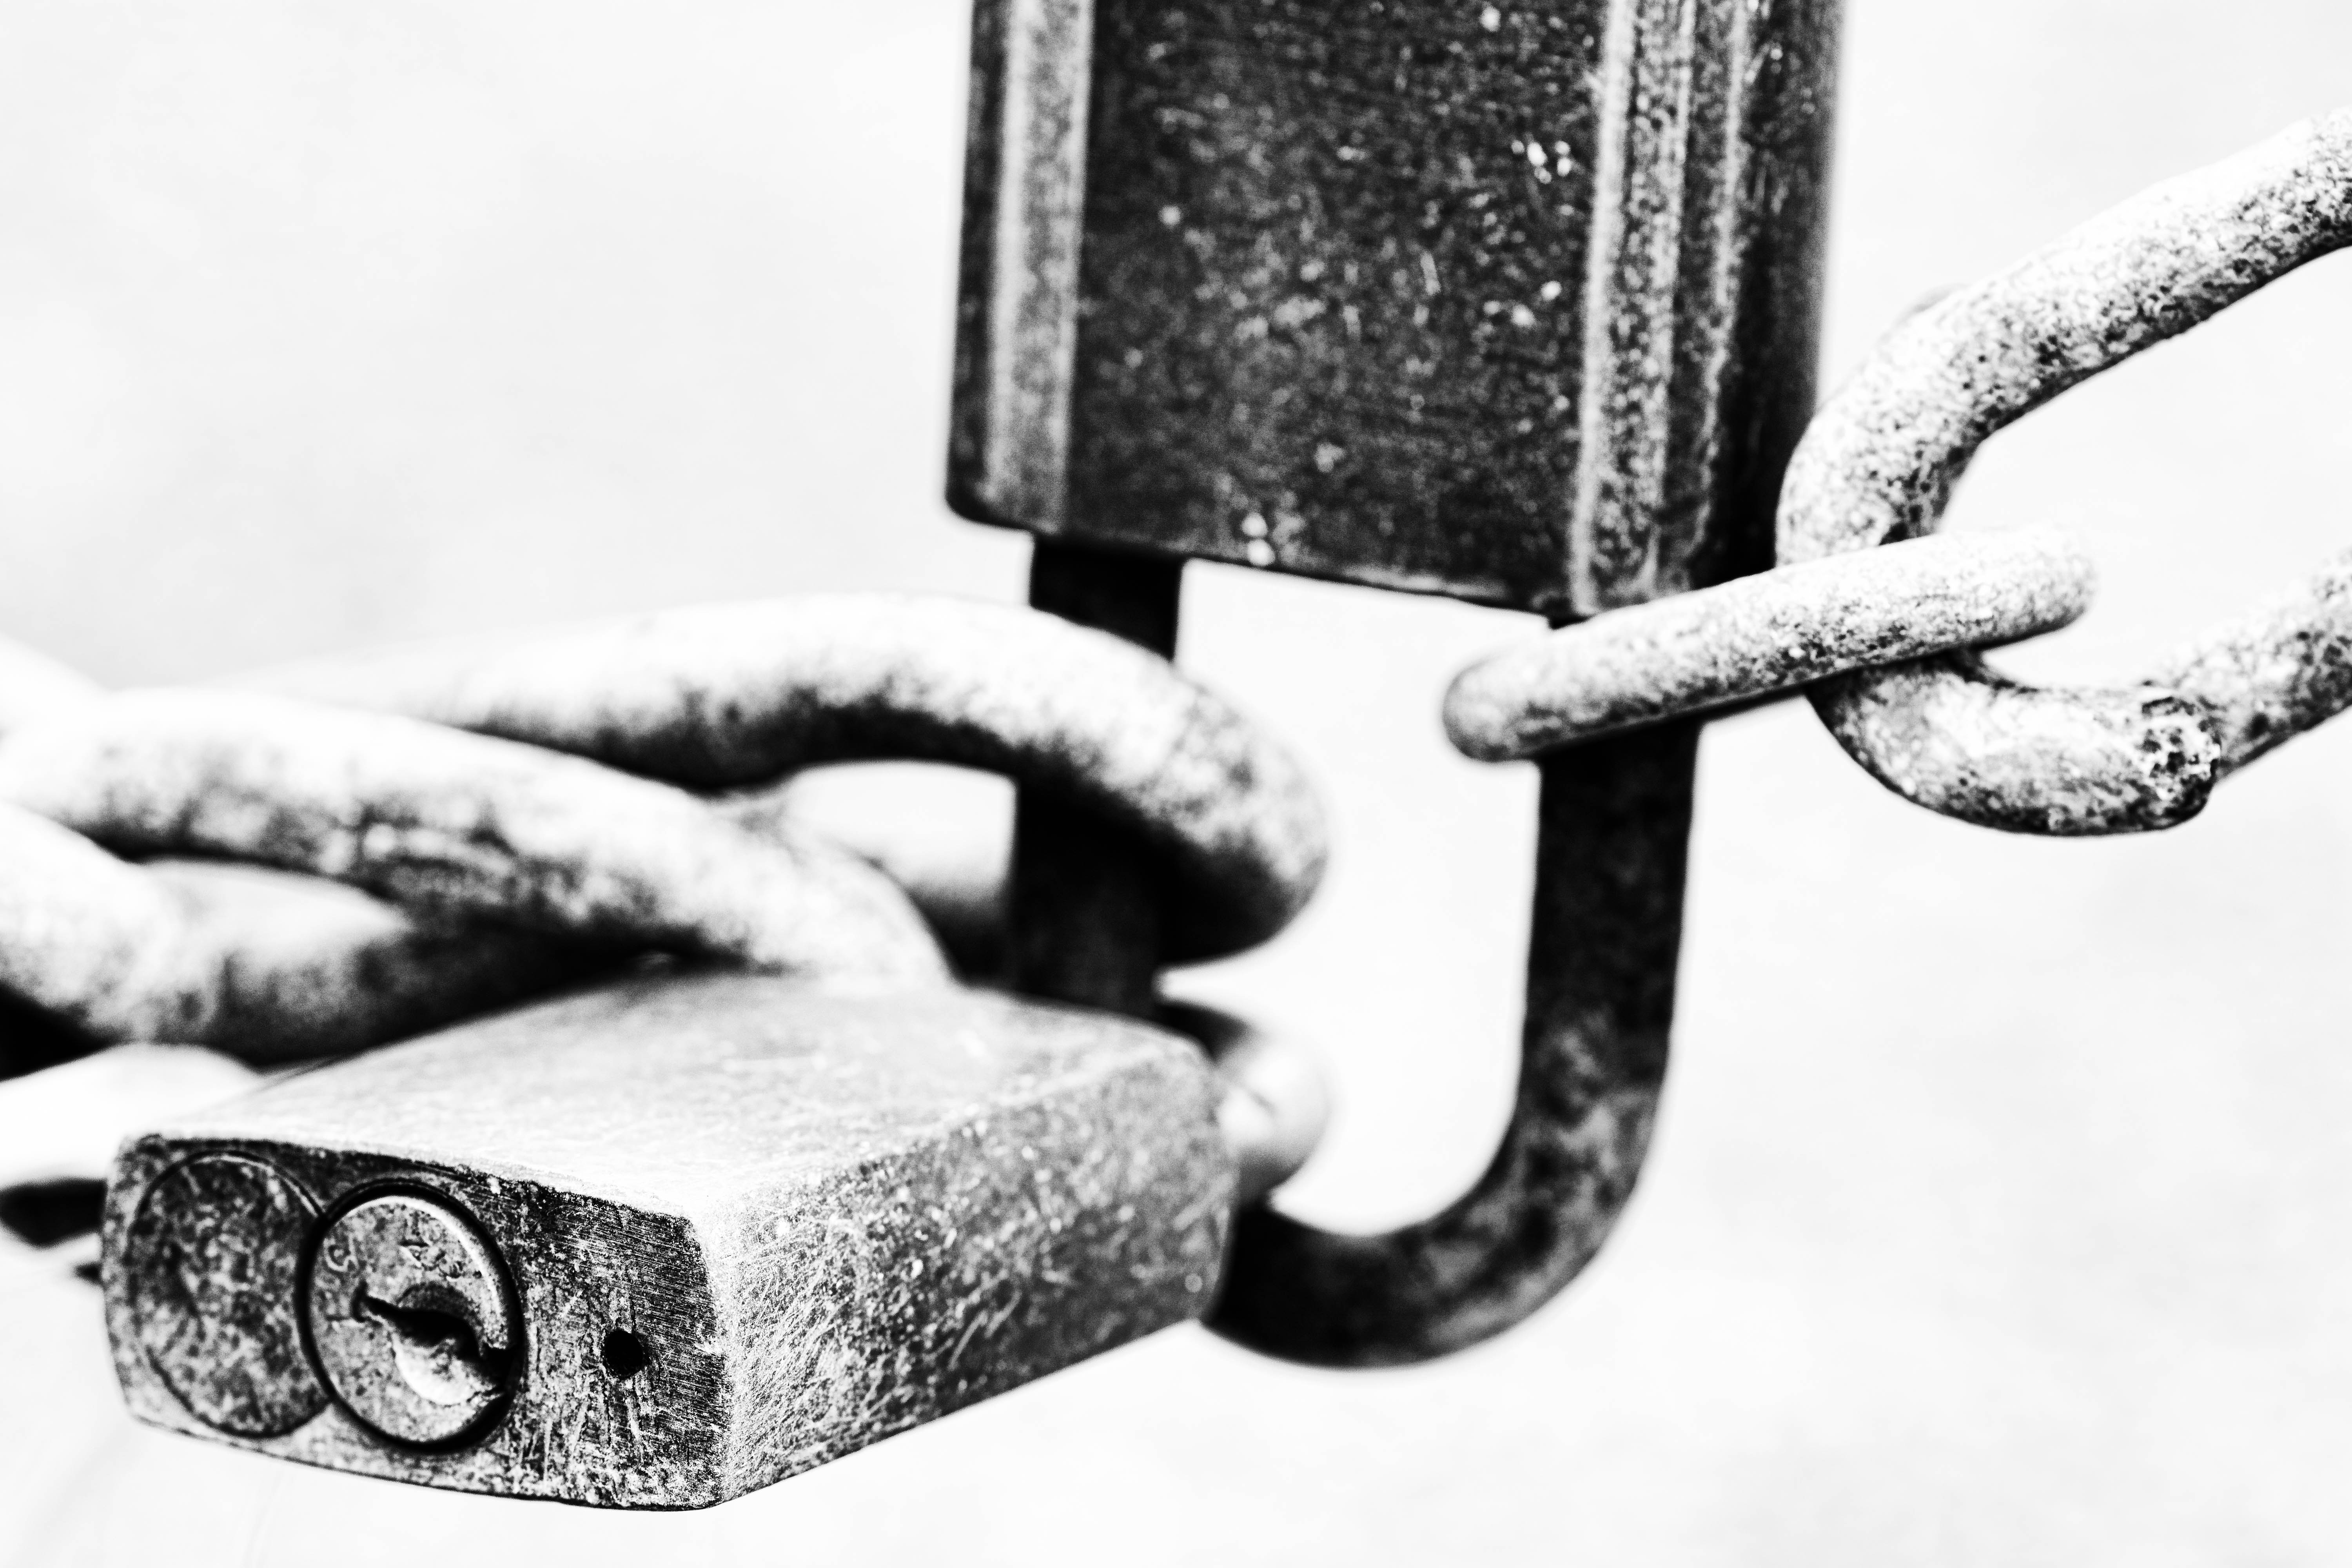
hand, black and white, macro, micro, nikon, monochrome, arm, padlock, blackandwhite, drawing, lock, nikkor105f28, monochrome photography